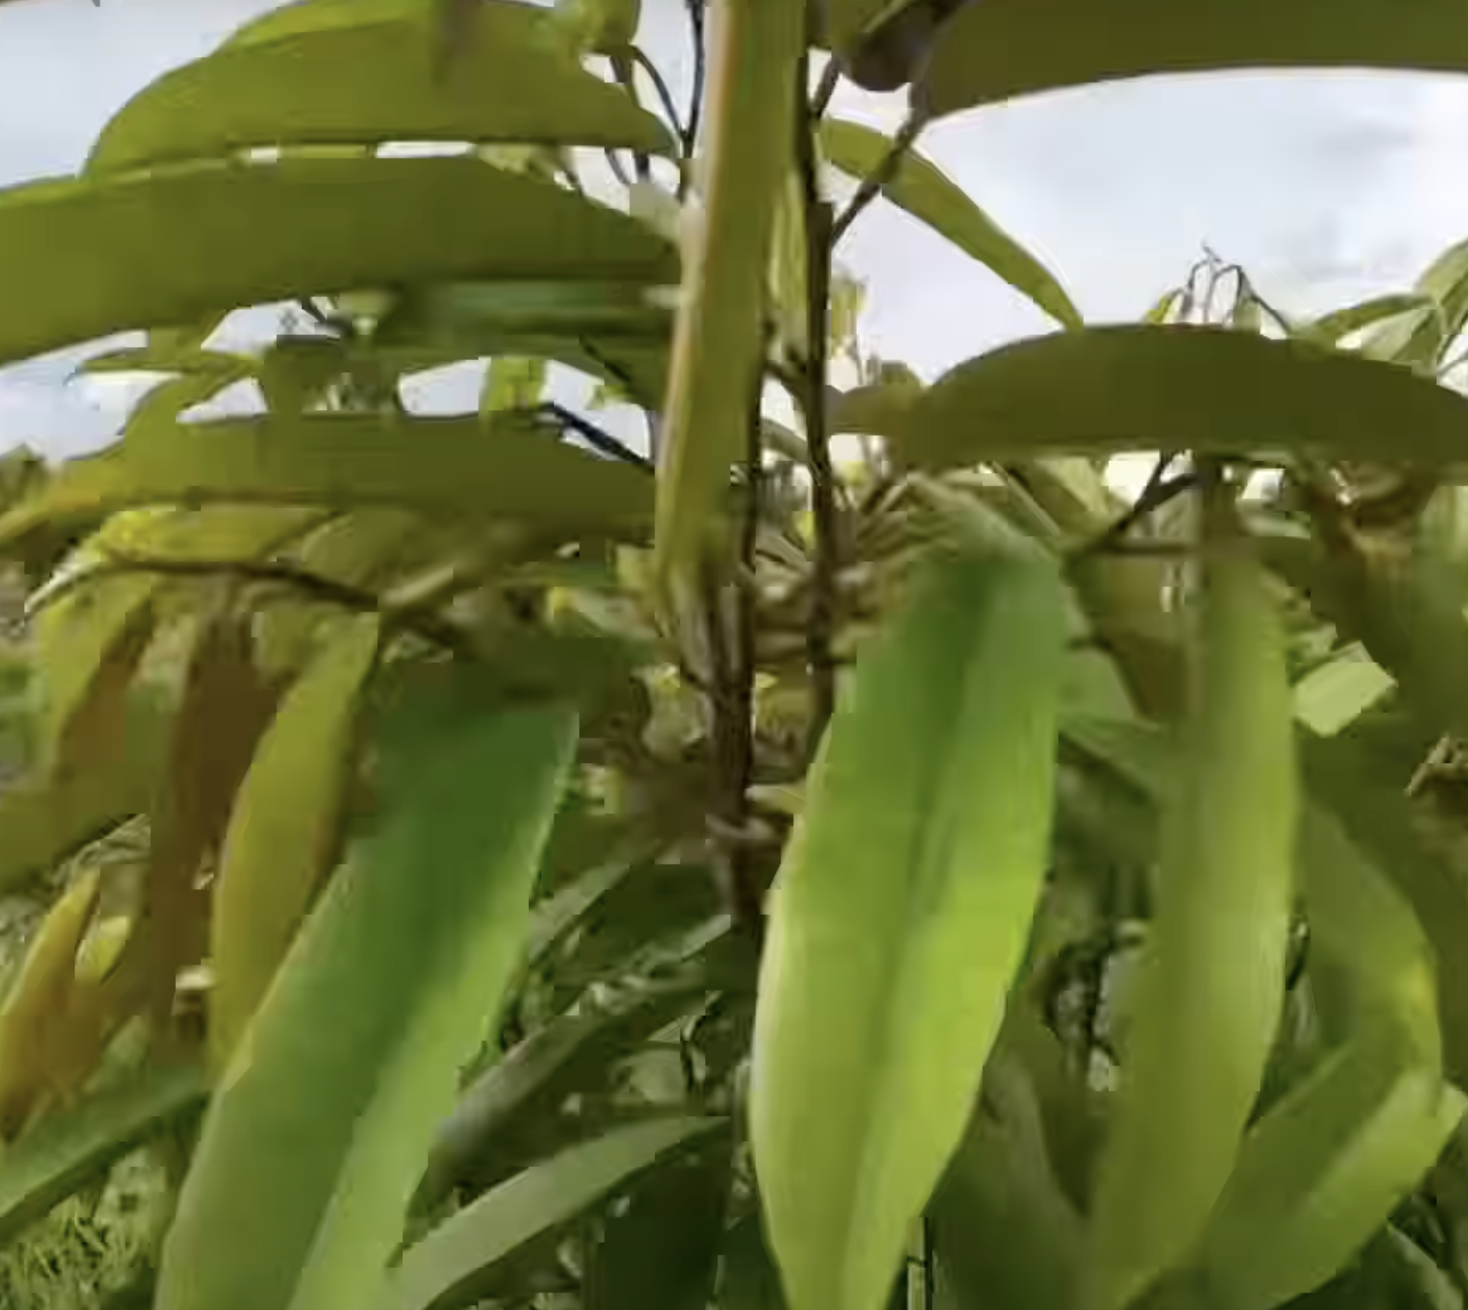
Label: yellow_leaf